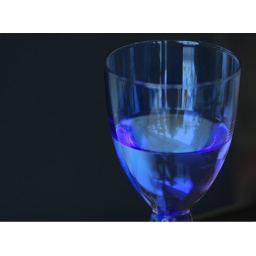
Water in a blue glass